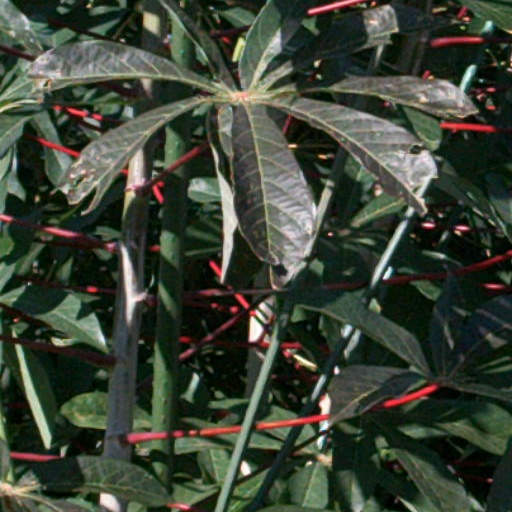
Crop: cassava